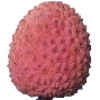
Label: lychee